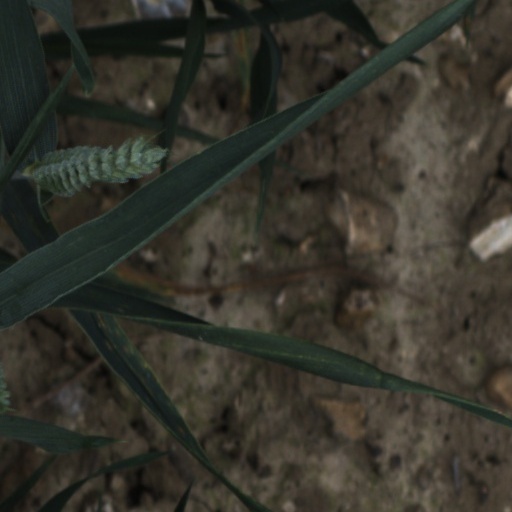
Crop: wheat